Ryan Gosling filmography

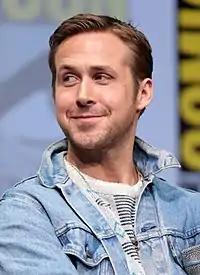
Gosling in 2017

Ryan Gosling is a Canadian actor who has starred in many popular movies.